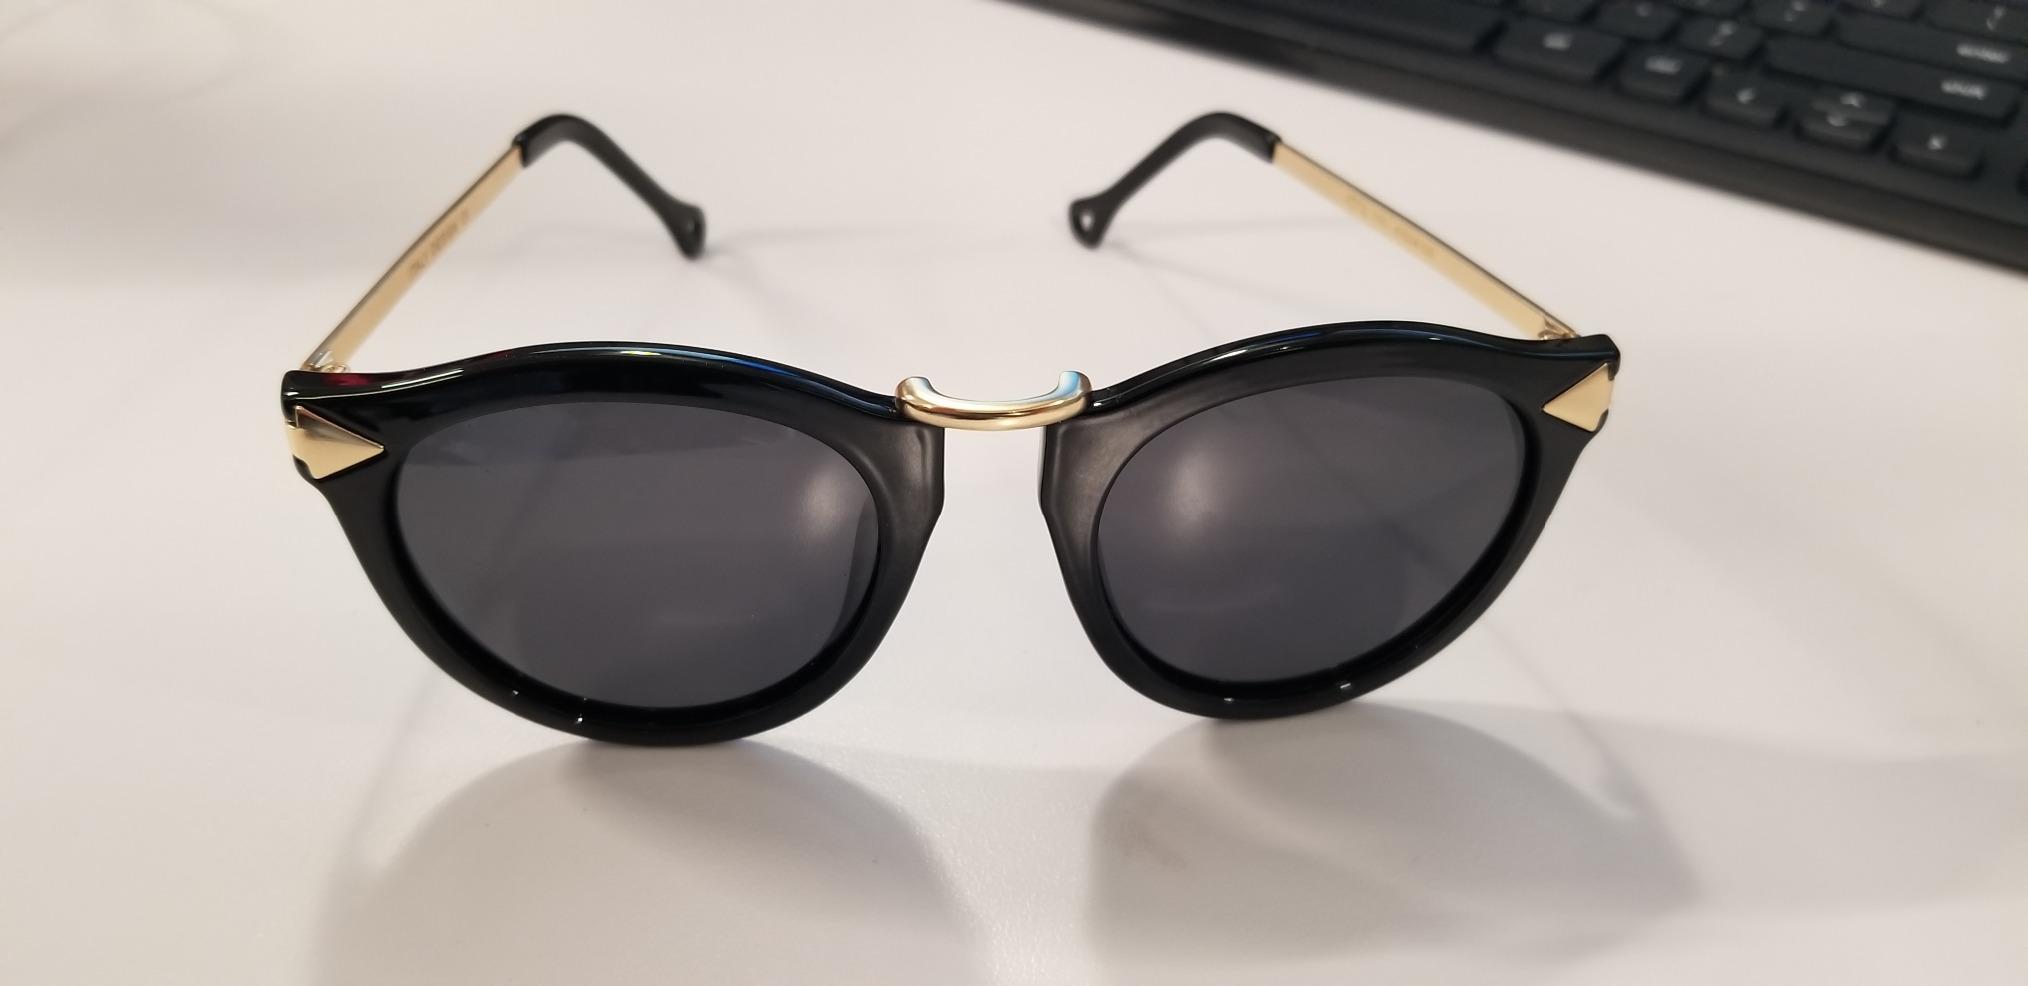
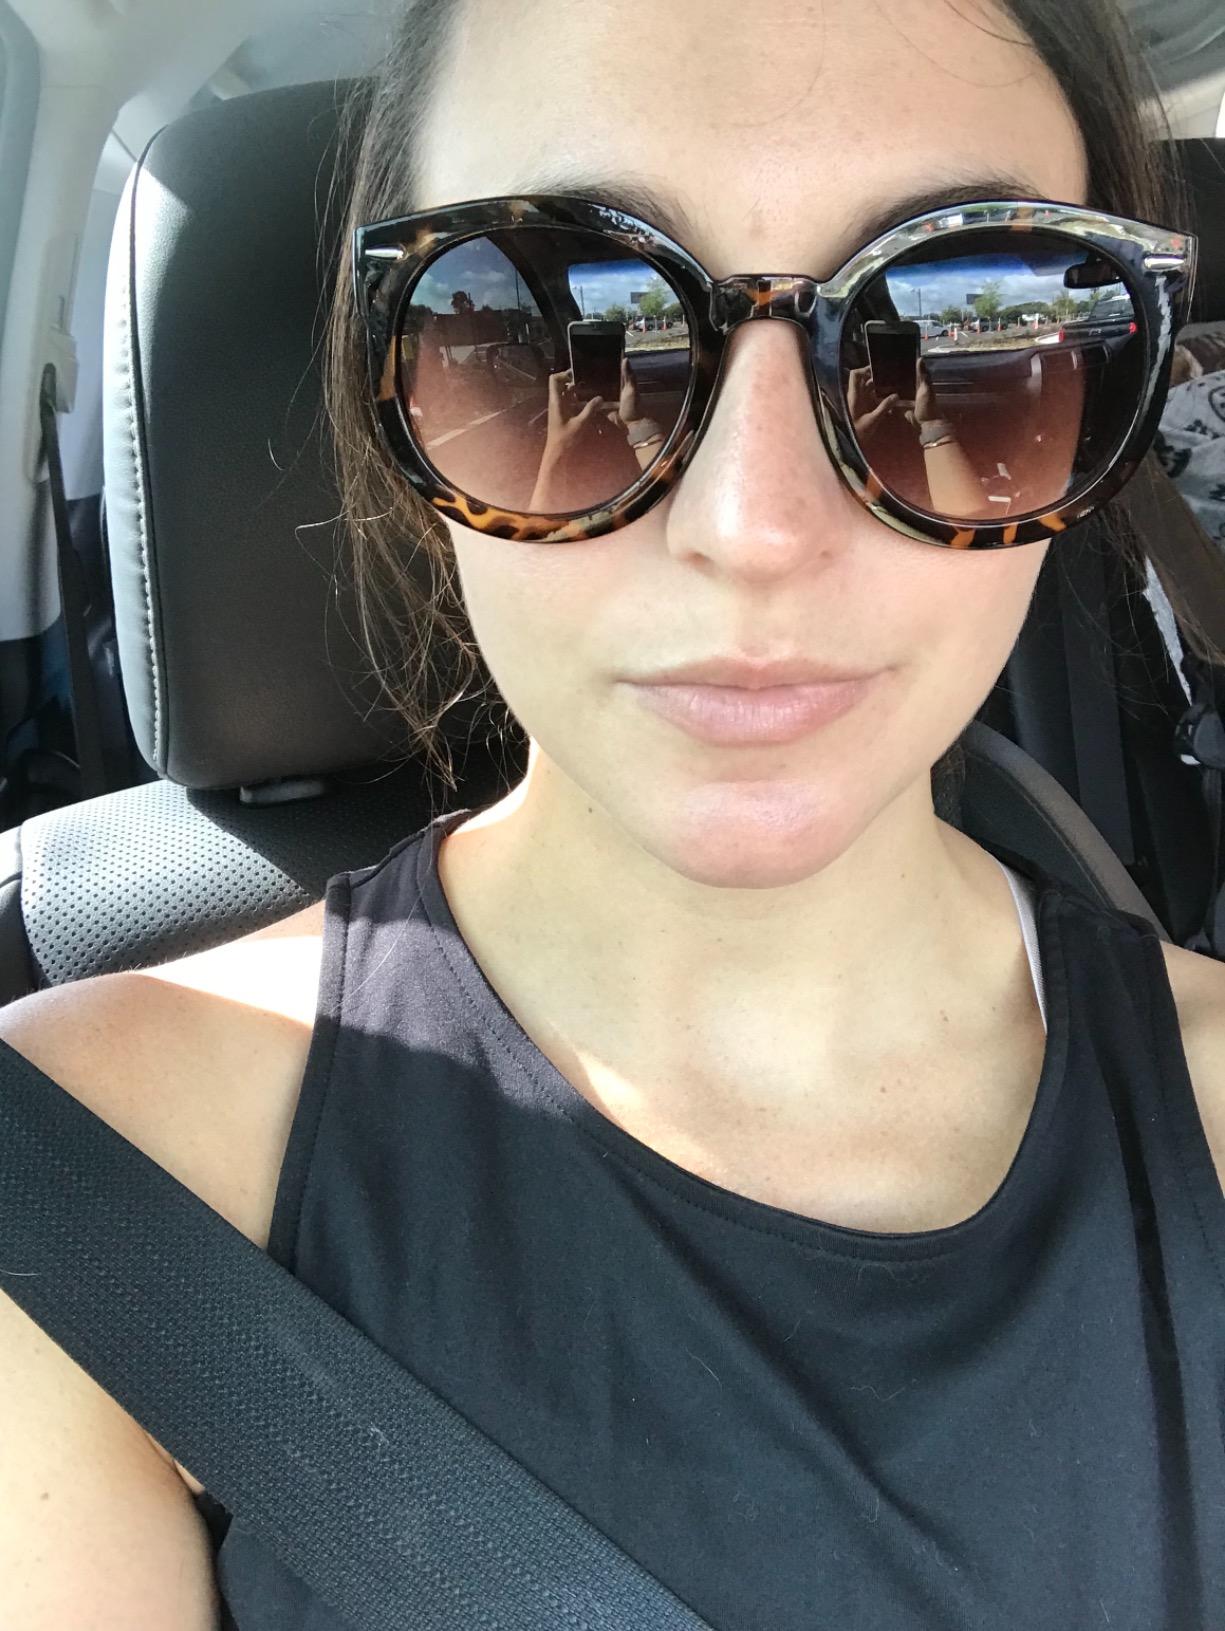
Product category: accessories_sunglasses
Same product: no